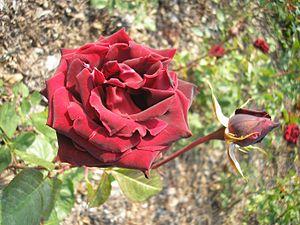
Rose et bouton 'Perle Noire', roseraie de la Colline aux Oiseaux à Caen (Normandie, France).